John Spurgeon Henkel

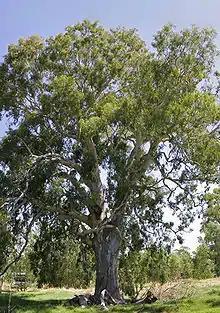
Eucalyptus tree

Henkel returned to South Africa and was appointed Assistant Conservator of Forests in the Eastern Conservancy in 1905. He transferred as Assistant Conservator of Forests to the Western Conservancy (in Cape Town) in 1907 and served as lecturer in forestry at the South African School of Forestry (part of the South African College) until February 1908. In 1909 he moved to Knysna where he succeeded Colin Beddoes McNaughton as Assistant Conservator of Forests and in 1912 was promoted to Conservator of Forests. In 1915 he transferred to Pietermaritzburg as Conservator of Forests for Natal and Zululand. He initiated afforestation in the Zululand coastal region with exotic species including Eucalyptus.